Frederick Thrupp

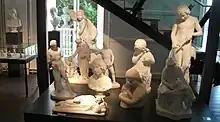
Sculptures by Thrupp at Torre Abbey

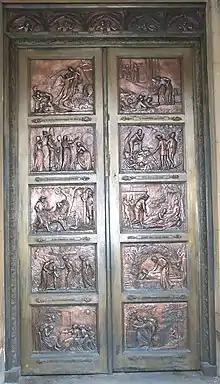
Bunyan Chapel Door by Frederick Thrupp

Frederick was born on 20 June 1812, the youngest son of Joseph Thrupp of Paddington Green, London, by Mary Pillow (d. 1845), his second wife. Joseph Thrupp from 1774 ran Thrupp & Maberly, a coach factory in George Street, Grosvenor Square. By his first wife, Mary Burgon, Joseph was father of Dorothy Ann Thrupp the hymn-writer, and of John Augustus Thrupp (1785–1814), the father of John Thrupp the historian; also of Charles Joseph Thrupp, the father of Admiral Arthur Thomas Thrupp.